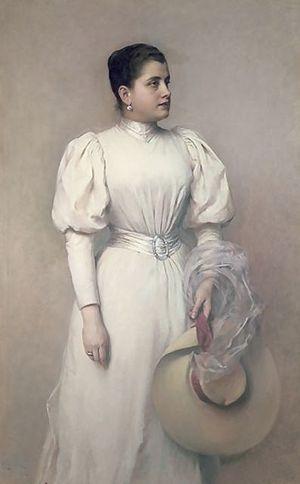
Marie Renard est une mezzo-soprano autrichienne d'opéra.